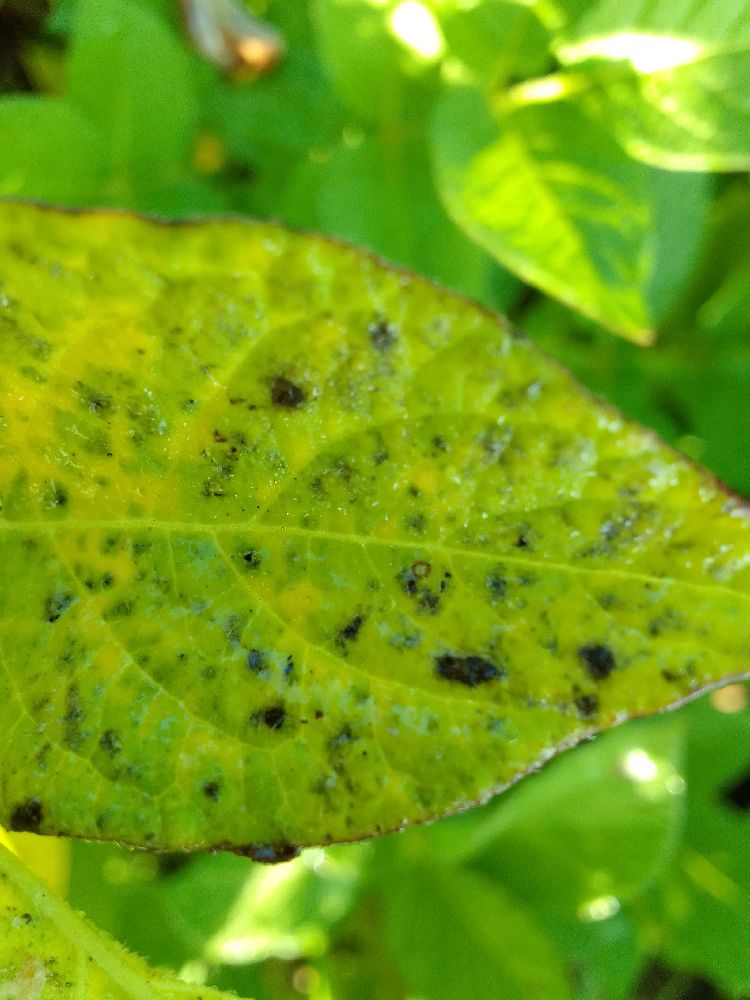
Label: Early blight